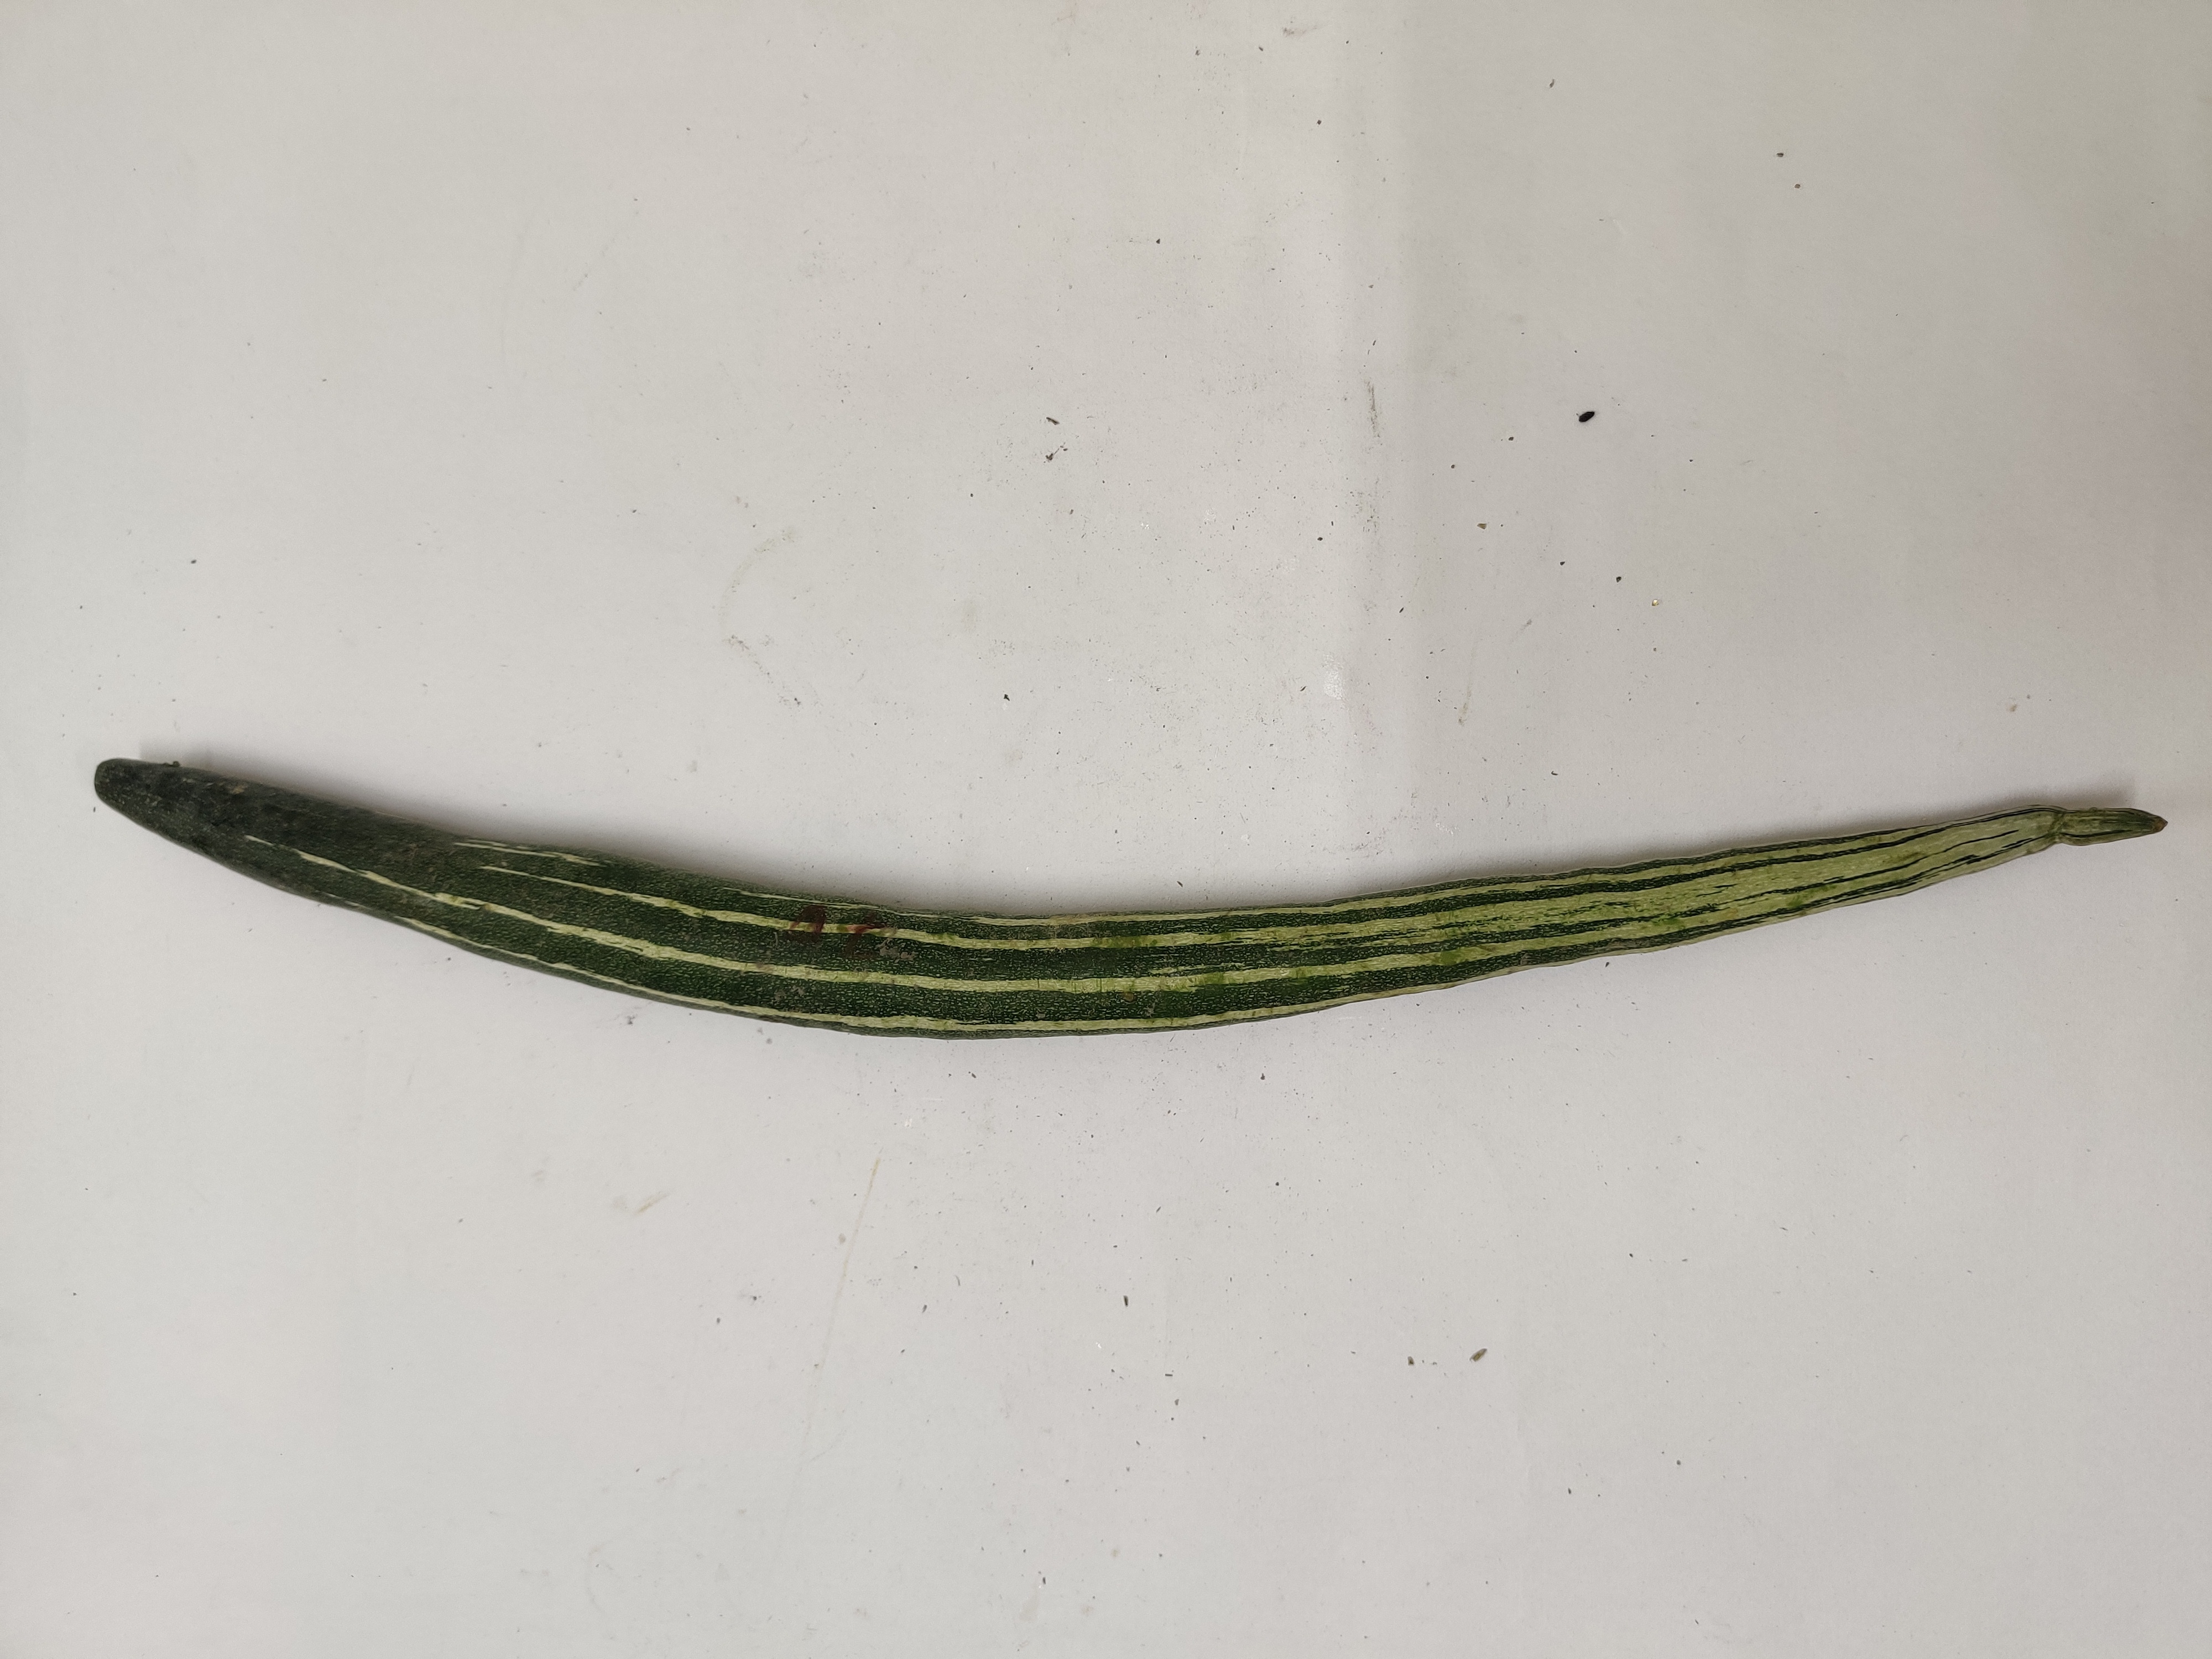
Crop: Snake Gourd
Condition: Damaged